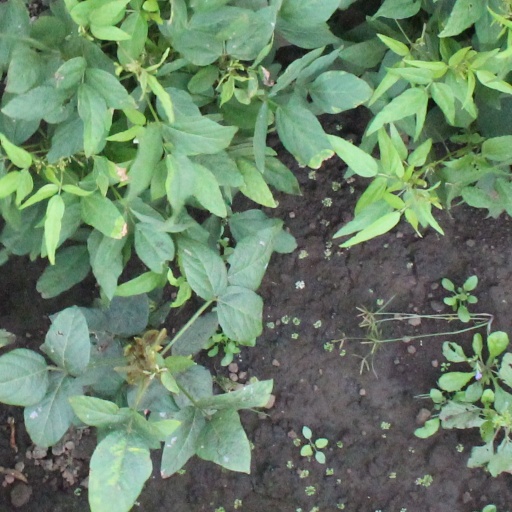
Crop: soybean